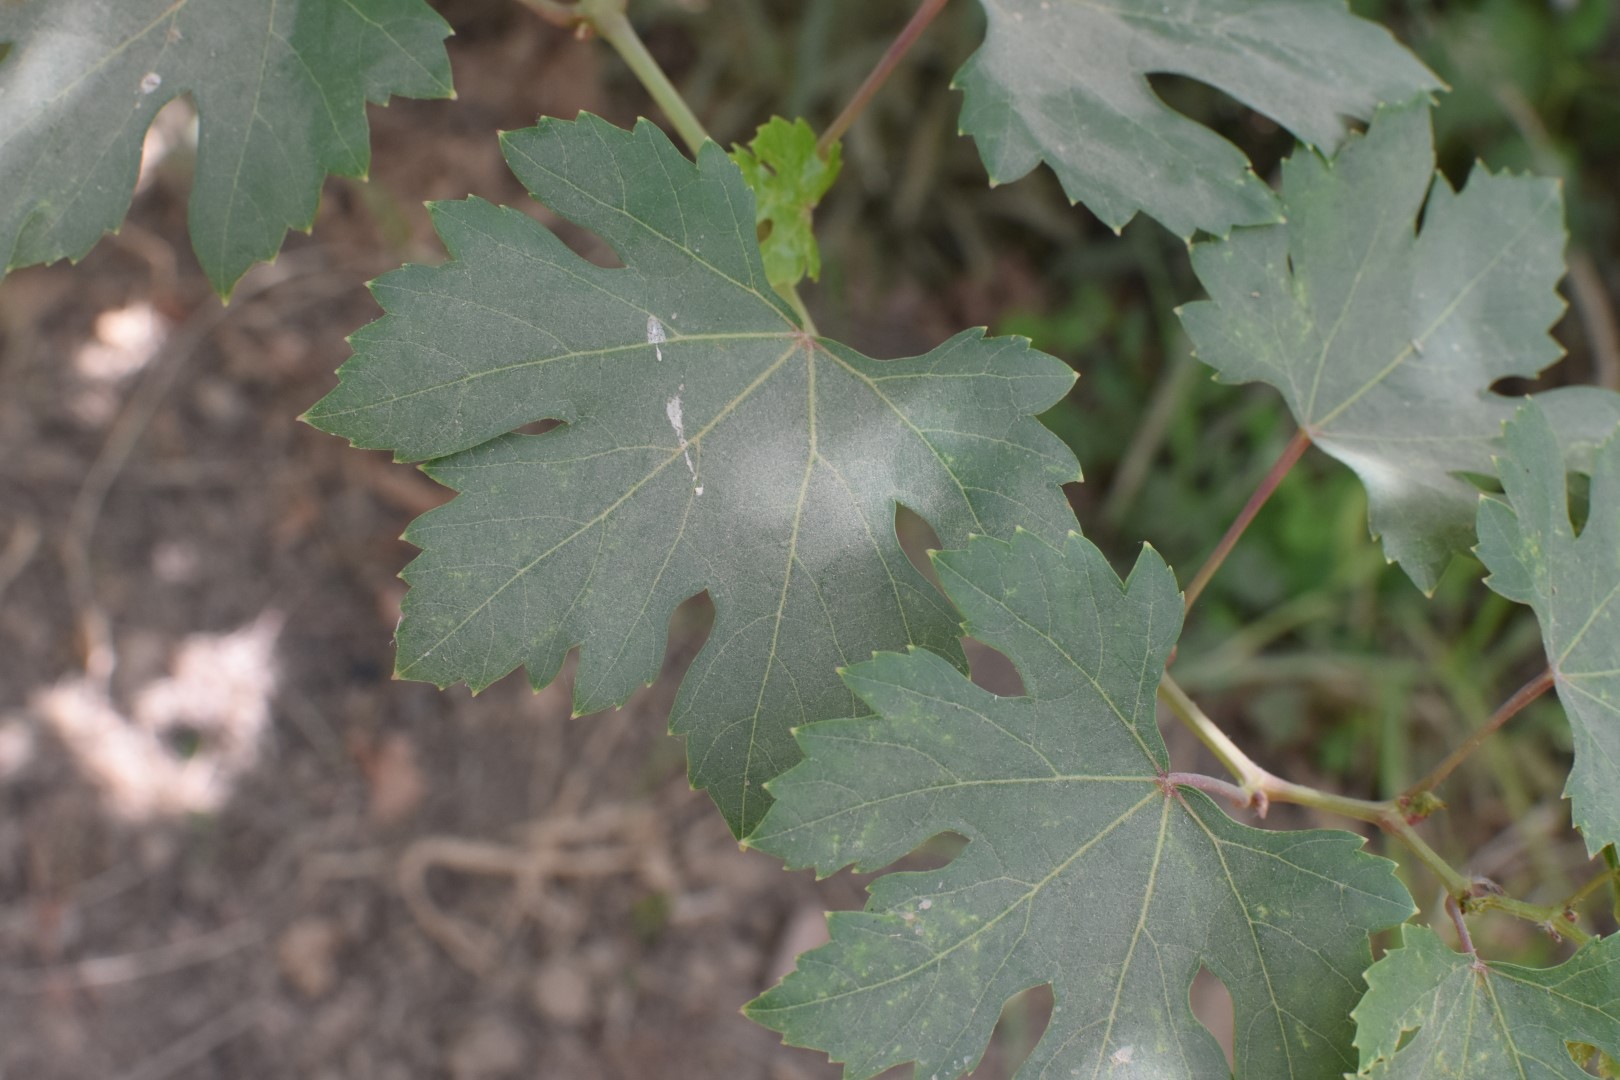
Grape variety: Riasi